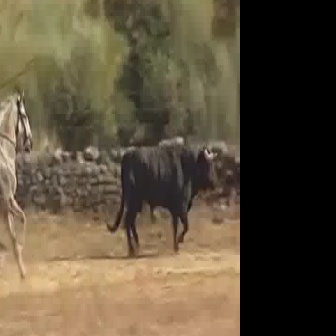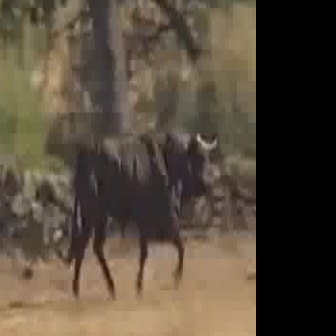
  Please identify the target specified by the bounding box [105,143,217,255] in the first image and locate it in the second image. Return the coordinates in [x_min,y_min,x_max,y_max] format.
Answer: [47,127,216,297]